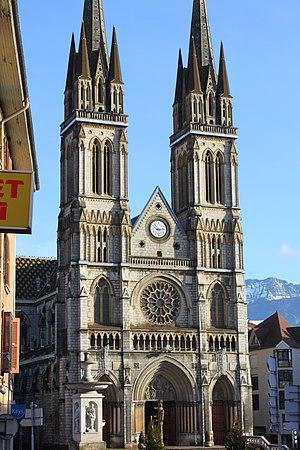
L'Église Saint-Bruno de Voiron.
L'église Saint-Bruno est un édifice religieux situé au cœur de Voiron, construit au XIXᵉ siècle. Les chartreux apportèrent une importante contribution financière à la construction de ce monument, et c'est donc en remerciement à l'ordre des chartreux que l'église prit le nom de leur fondateur Saint-Bruno.
Le Pays d'art et d'histoire du Pays Voironnais est un territoire qui s'étend sur l'agglomération du Pays Voironnais qui compte 34 communes et Virieu. Comme pour l'ensemble des zones labellisées Villes et Pays d'art et d'histoire, les organismes comme la Direction générale des patrimoines du Ministère de la Culture et de la Communication, les directions régionales des affaires culturelles et les collectivités concernées gèrent une politique d’animation et de valorisation de leurs patrimoines bâti, naturel, et industriel, ainsi que de l’architecture.
Cet article recense les monuments historiques de l'Isère, en France.